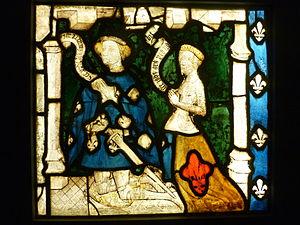
Vitrail provenant de l'église de Betton (Ille et Vilaine), exposé au musée national du Moyen-Âge. Jean de Saint-Gilles, époux de Jeanne de Tilly, nommé en 1424 par Jean V, duc de Bretagne, grand maître et gouverneur des œuvres pour les fortifications de la ville de Rennes, puis chambellan et conseiller du duc en 1425.
Le château de Fontaine-Henry est situé dans la commune de Fontaine-Henry, dans le département français du Calvados, en région Normandie.
La famille de Tilly originaire de Tilly-sur-Seulles était une famille de la noblesse française normande d'extraction chevaleresque. Elle est mentionnée dès le XIIᵉ siècle et a possédé principalement des terres dans le Bessin, l'Hiémois, le Cotentin, la Beauce ou les Yvelines mais ses branches ne survécurent pas au-delà du XXᵉ siècle. La première mention de la famille de Tilly est toujours discutée actuellement, certains la situant à la limite de l'île de France et de la Normandie à Tilly et des généalogistes anglais considèrent qu'elle est une branche de la famille d'Ivry-Bréval.